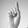
ASL letter: D